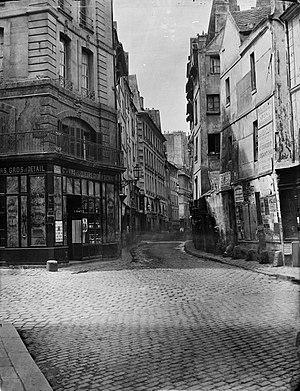
Rue du Four, de la rue de l'Ecole-de-Médecine
L'Eau de mélisse des Carmes Boyer est une préparation alcoolisée à base de mélisse et d'eau distillée. Elle est également nommée « eau de mélisse ». La recette comprend 23 ingrédients, 14 plantes et 9 épices, et de l'alcool à 80°. Sa recette et son flaconnage sont pratiquement inchangés depuis 1611. Marque protégée, puis déposée, elle est vendue principalement en pharmacie.